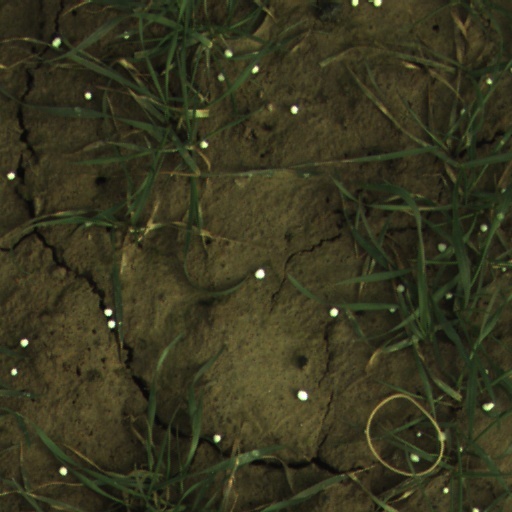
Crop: wheat